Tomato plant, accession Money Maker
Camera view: tilt-top (135 deg); turntable rotation: 240 degrees
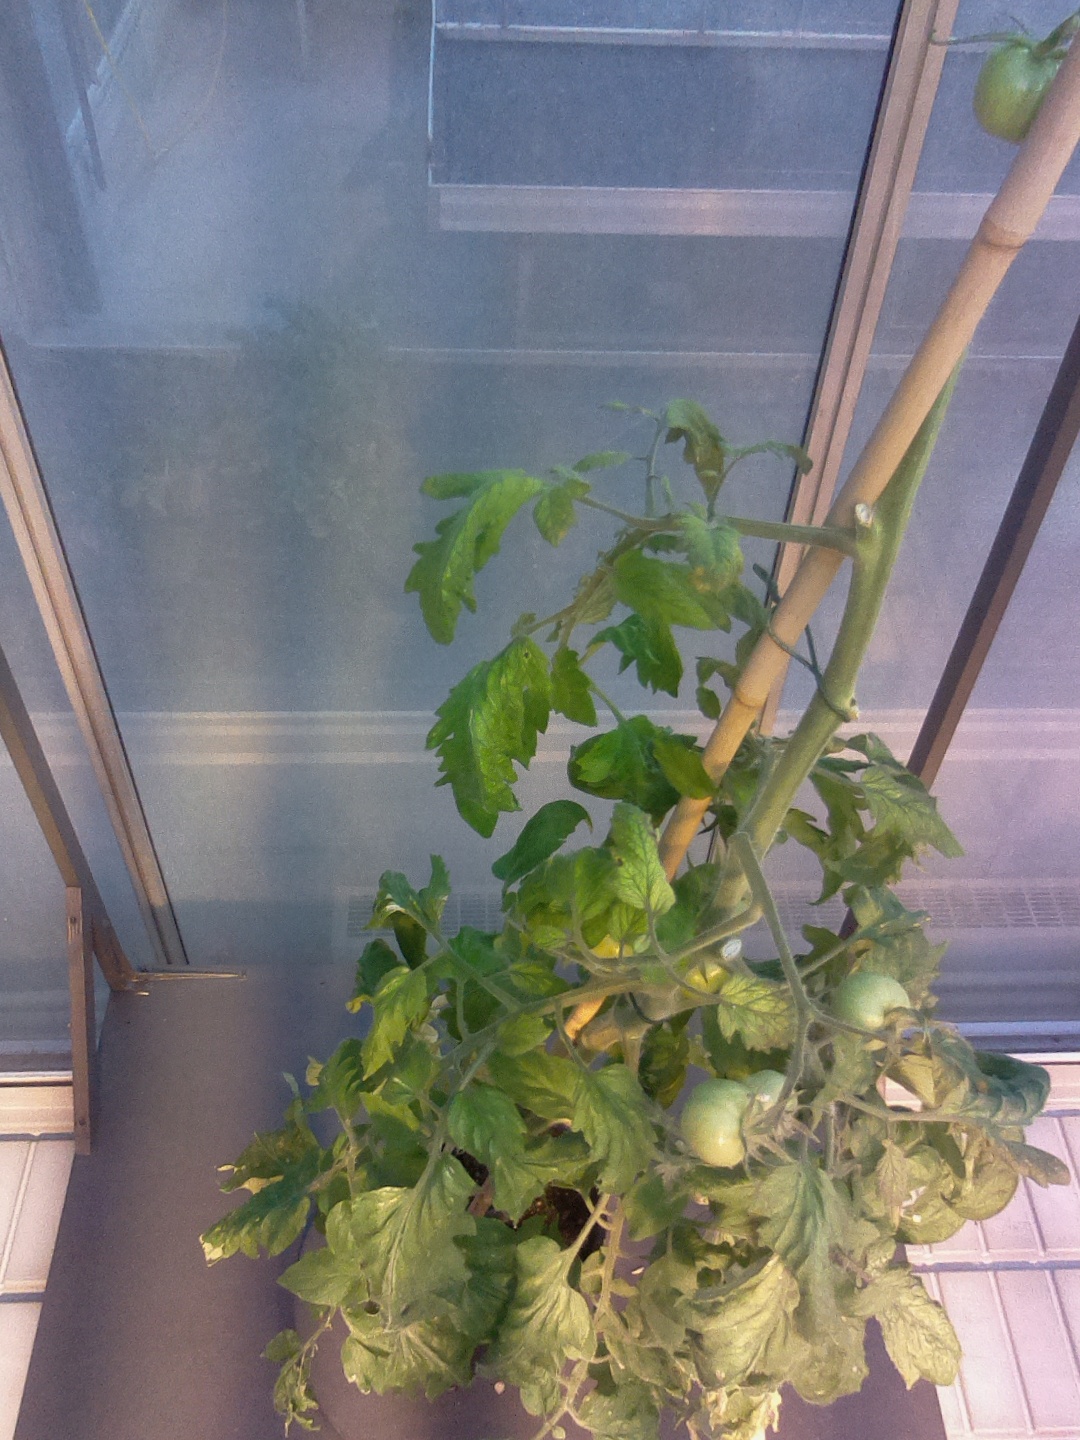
BBCH growth stage 78: 80% -90% of final fruit size